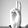
ASL letter: U